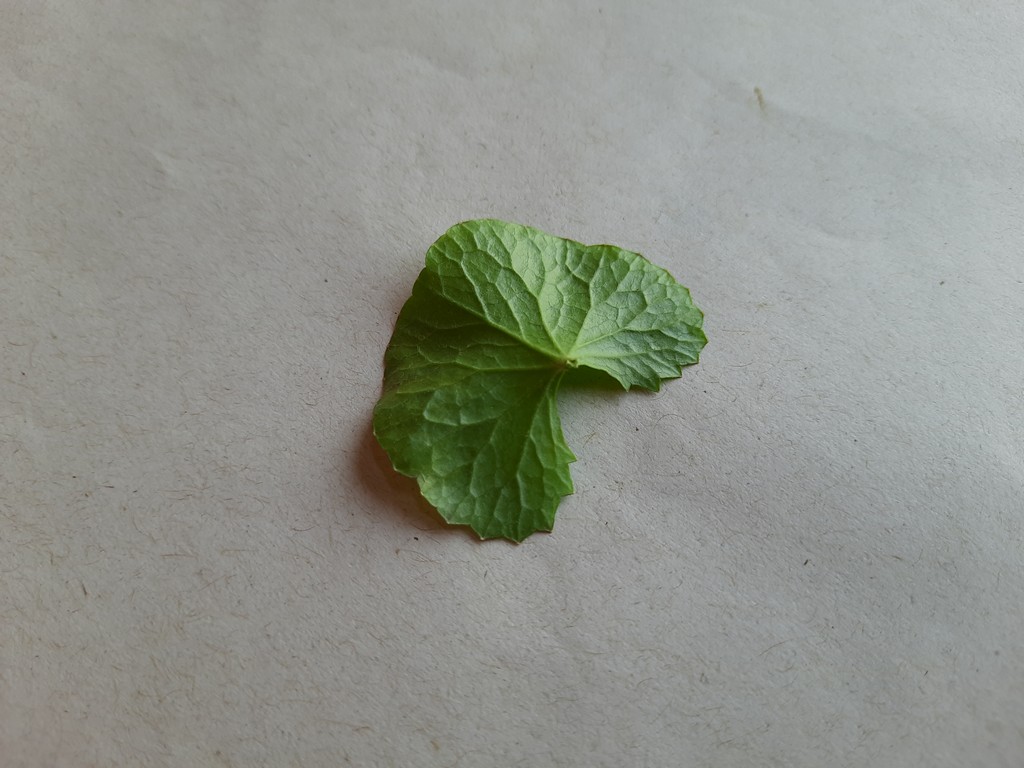
Label: Healthy